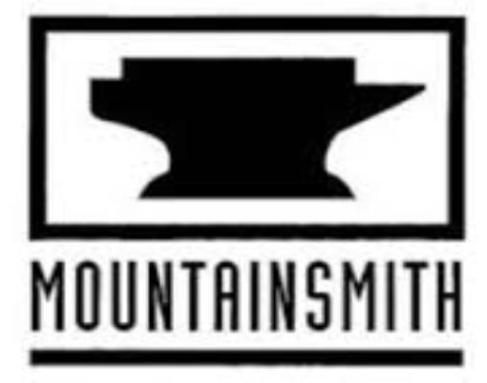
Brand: mountainsmith
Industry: Sports